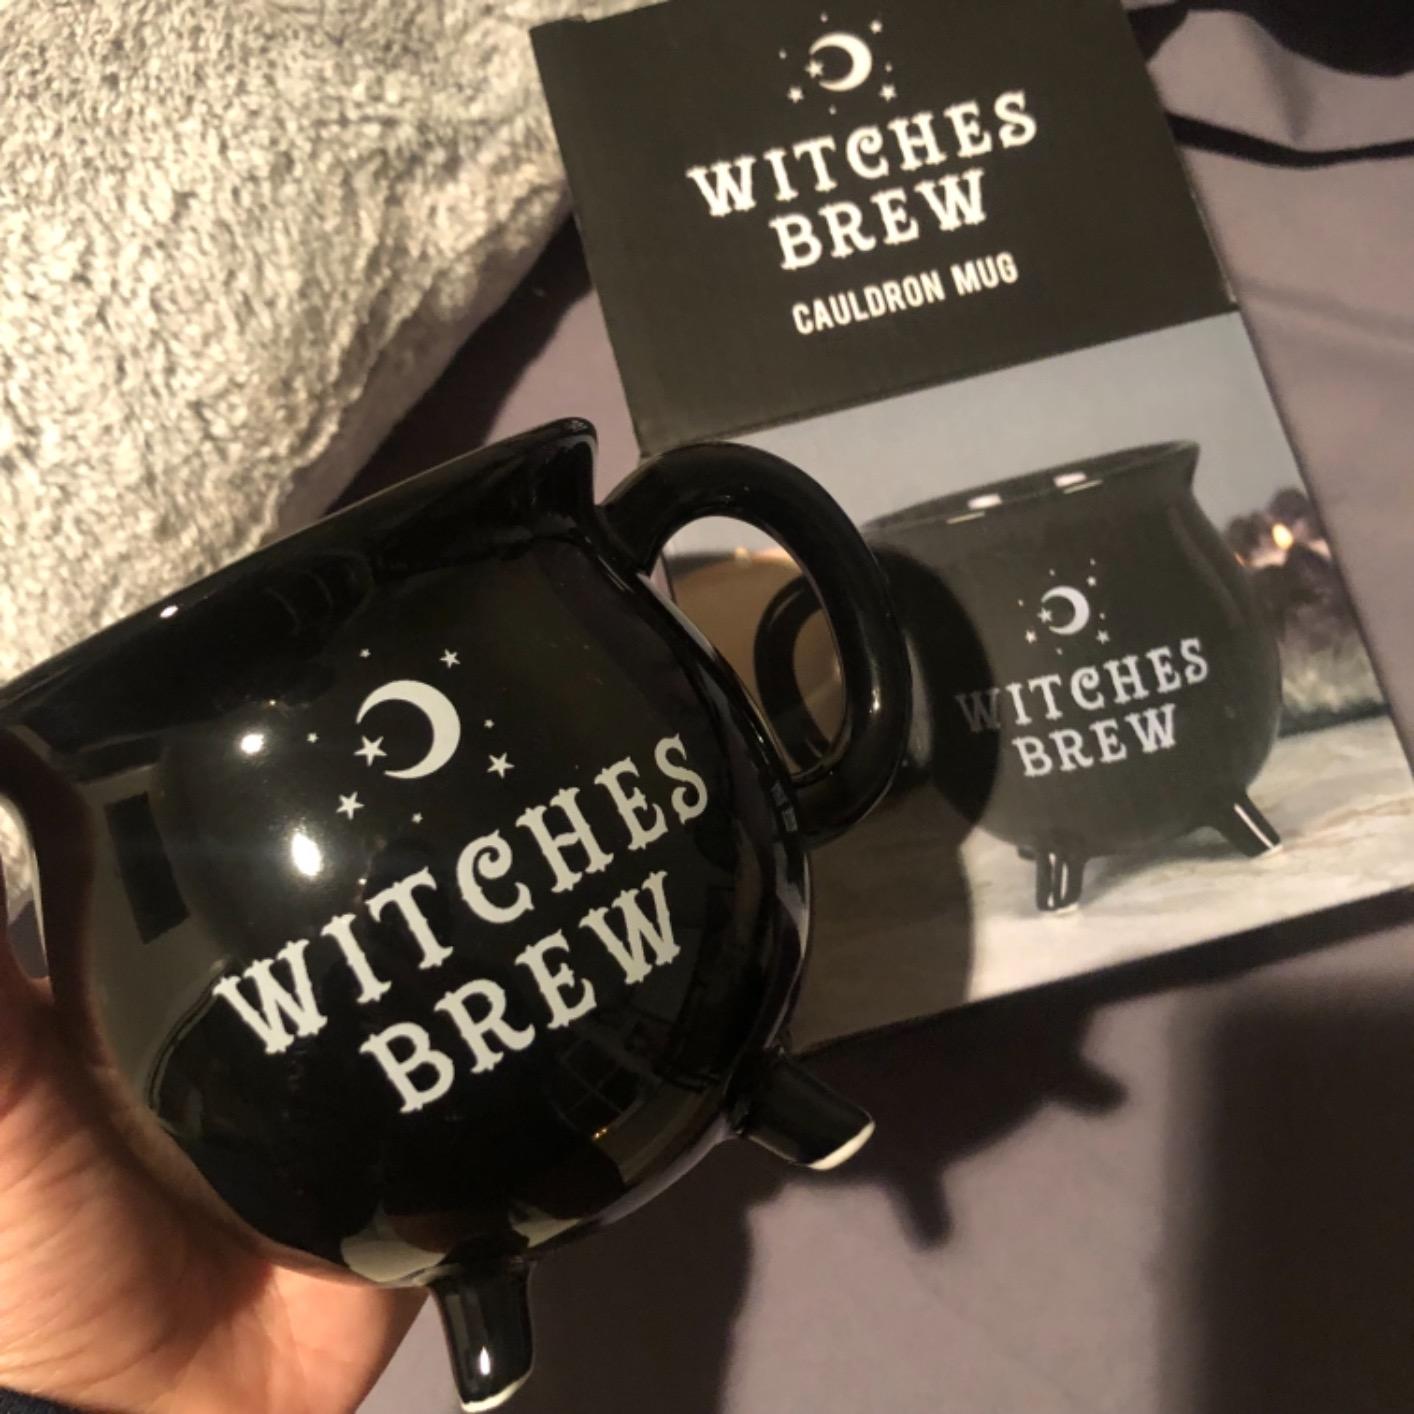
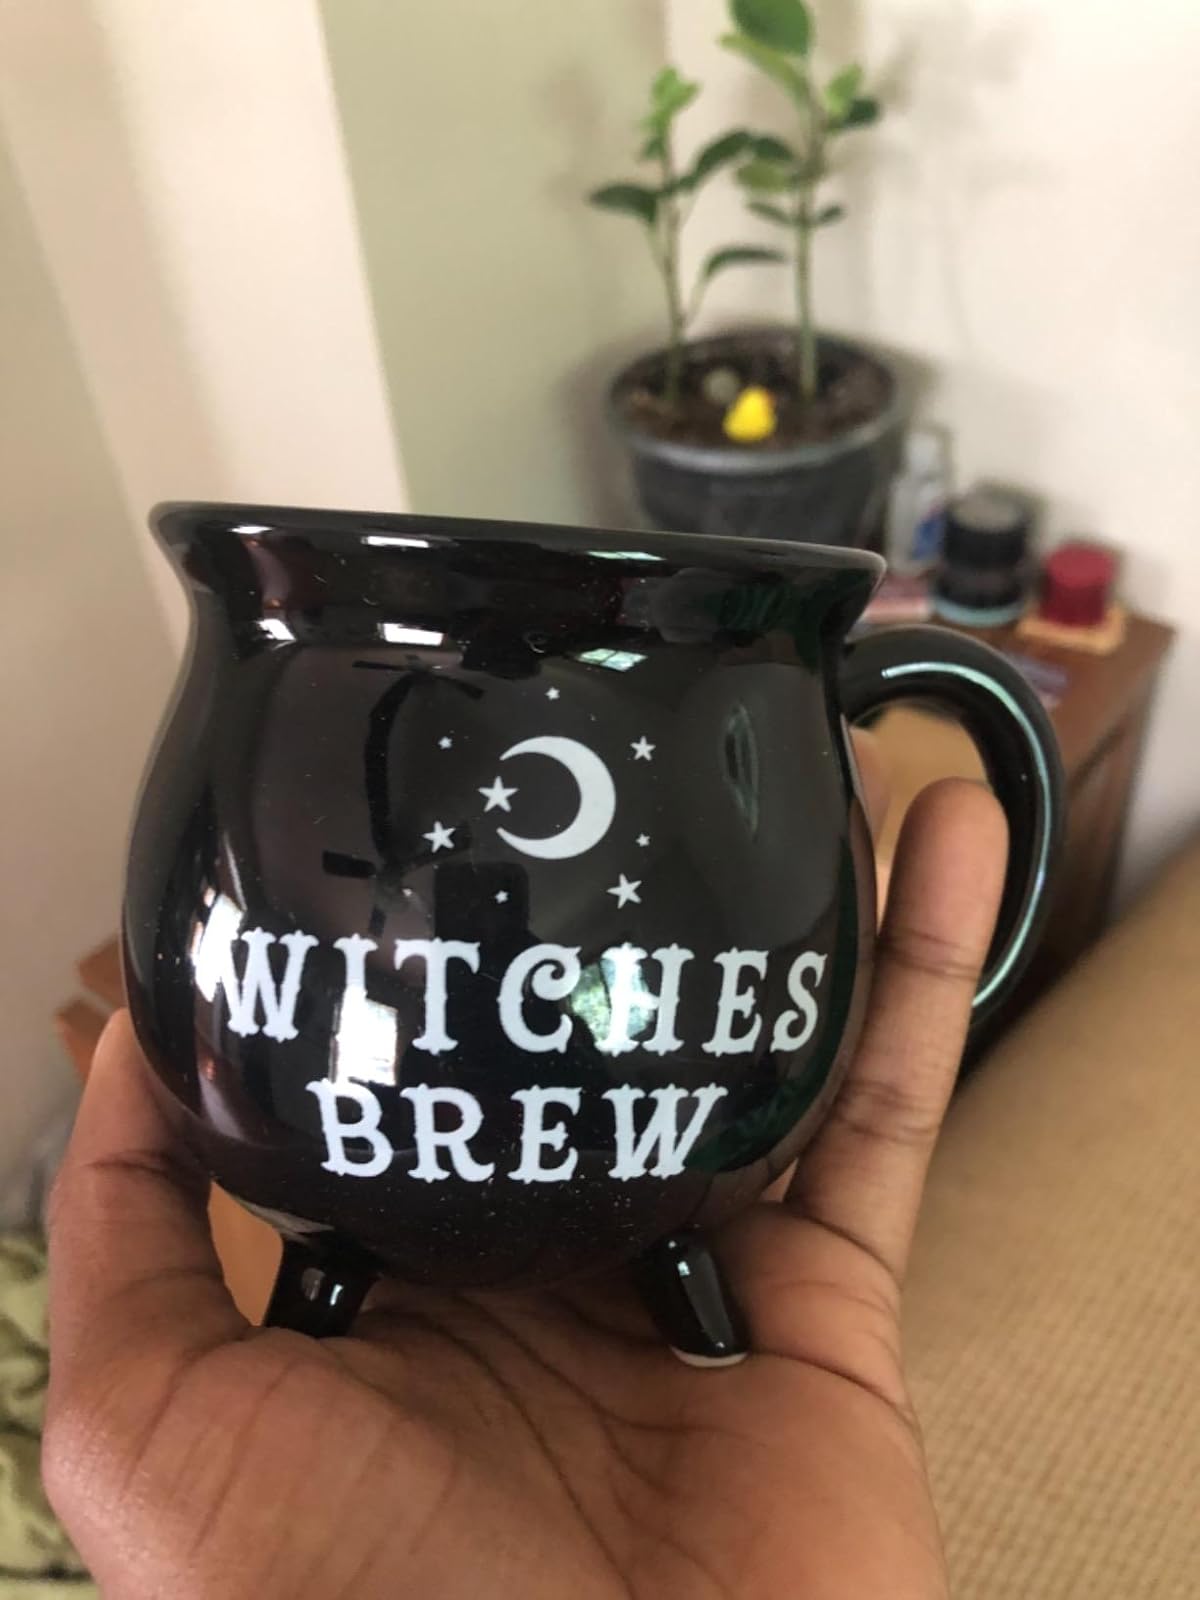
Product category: items_mug
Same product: yes